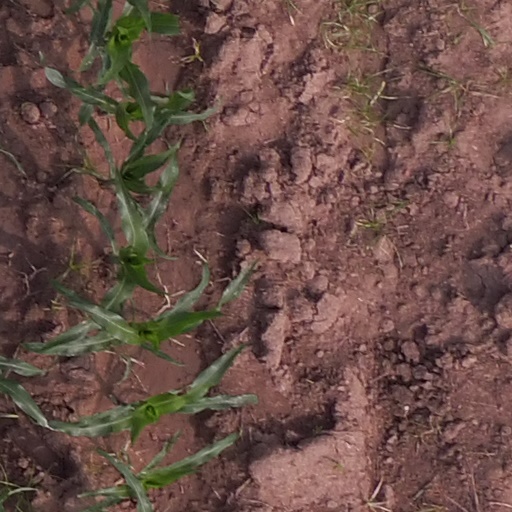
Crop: maize; corn